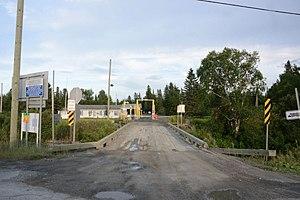
La route 277 est une route régionale québécoise située sur la rive sud du fleuve Saint-Laurent. Elle dessert la région administrative de Chaudière-Appalaches.